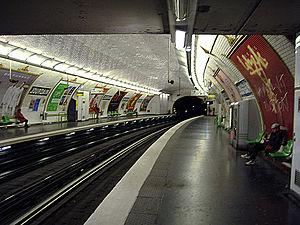
La liste des stations du métro de Paris propose un aperçu des stations actuellement en service, fermées ou autres, du métro de Paris, en France. Le métro a ouvert en 1900 et comprend 302 stations et 383 points d'arrêt, depuis le 23 mars 2013. Les stations fermées ne sont pas comptées dans le total.